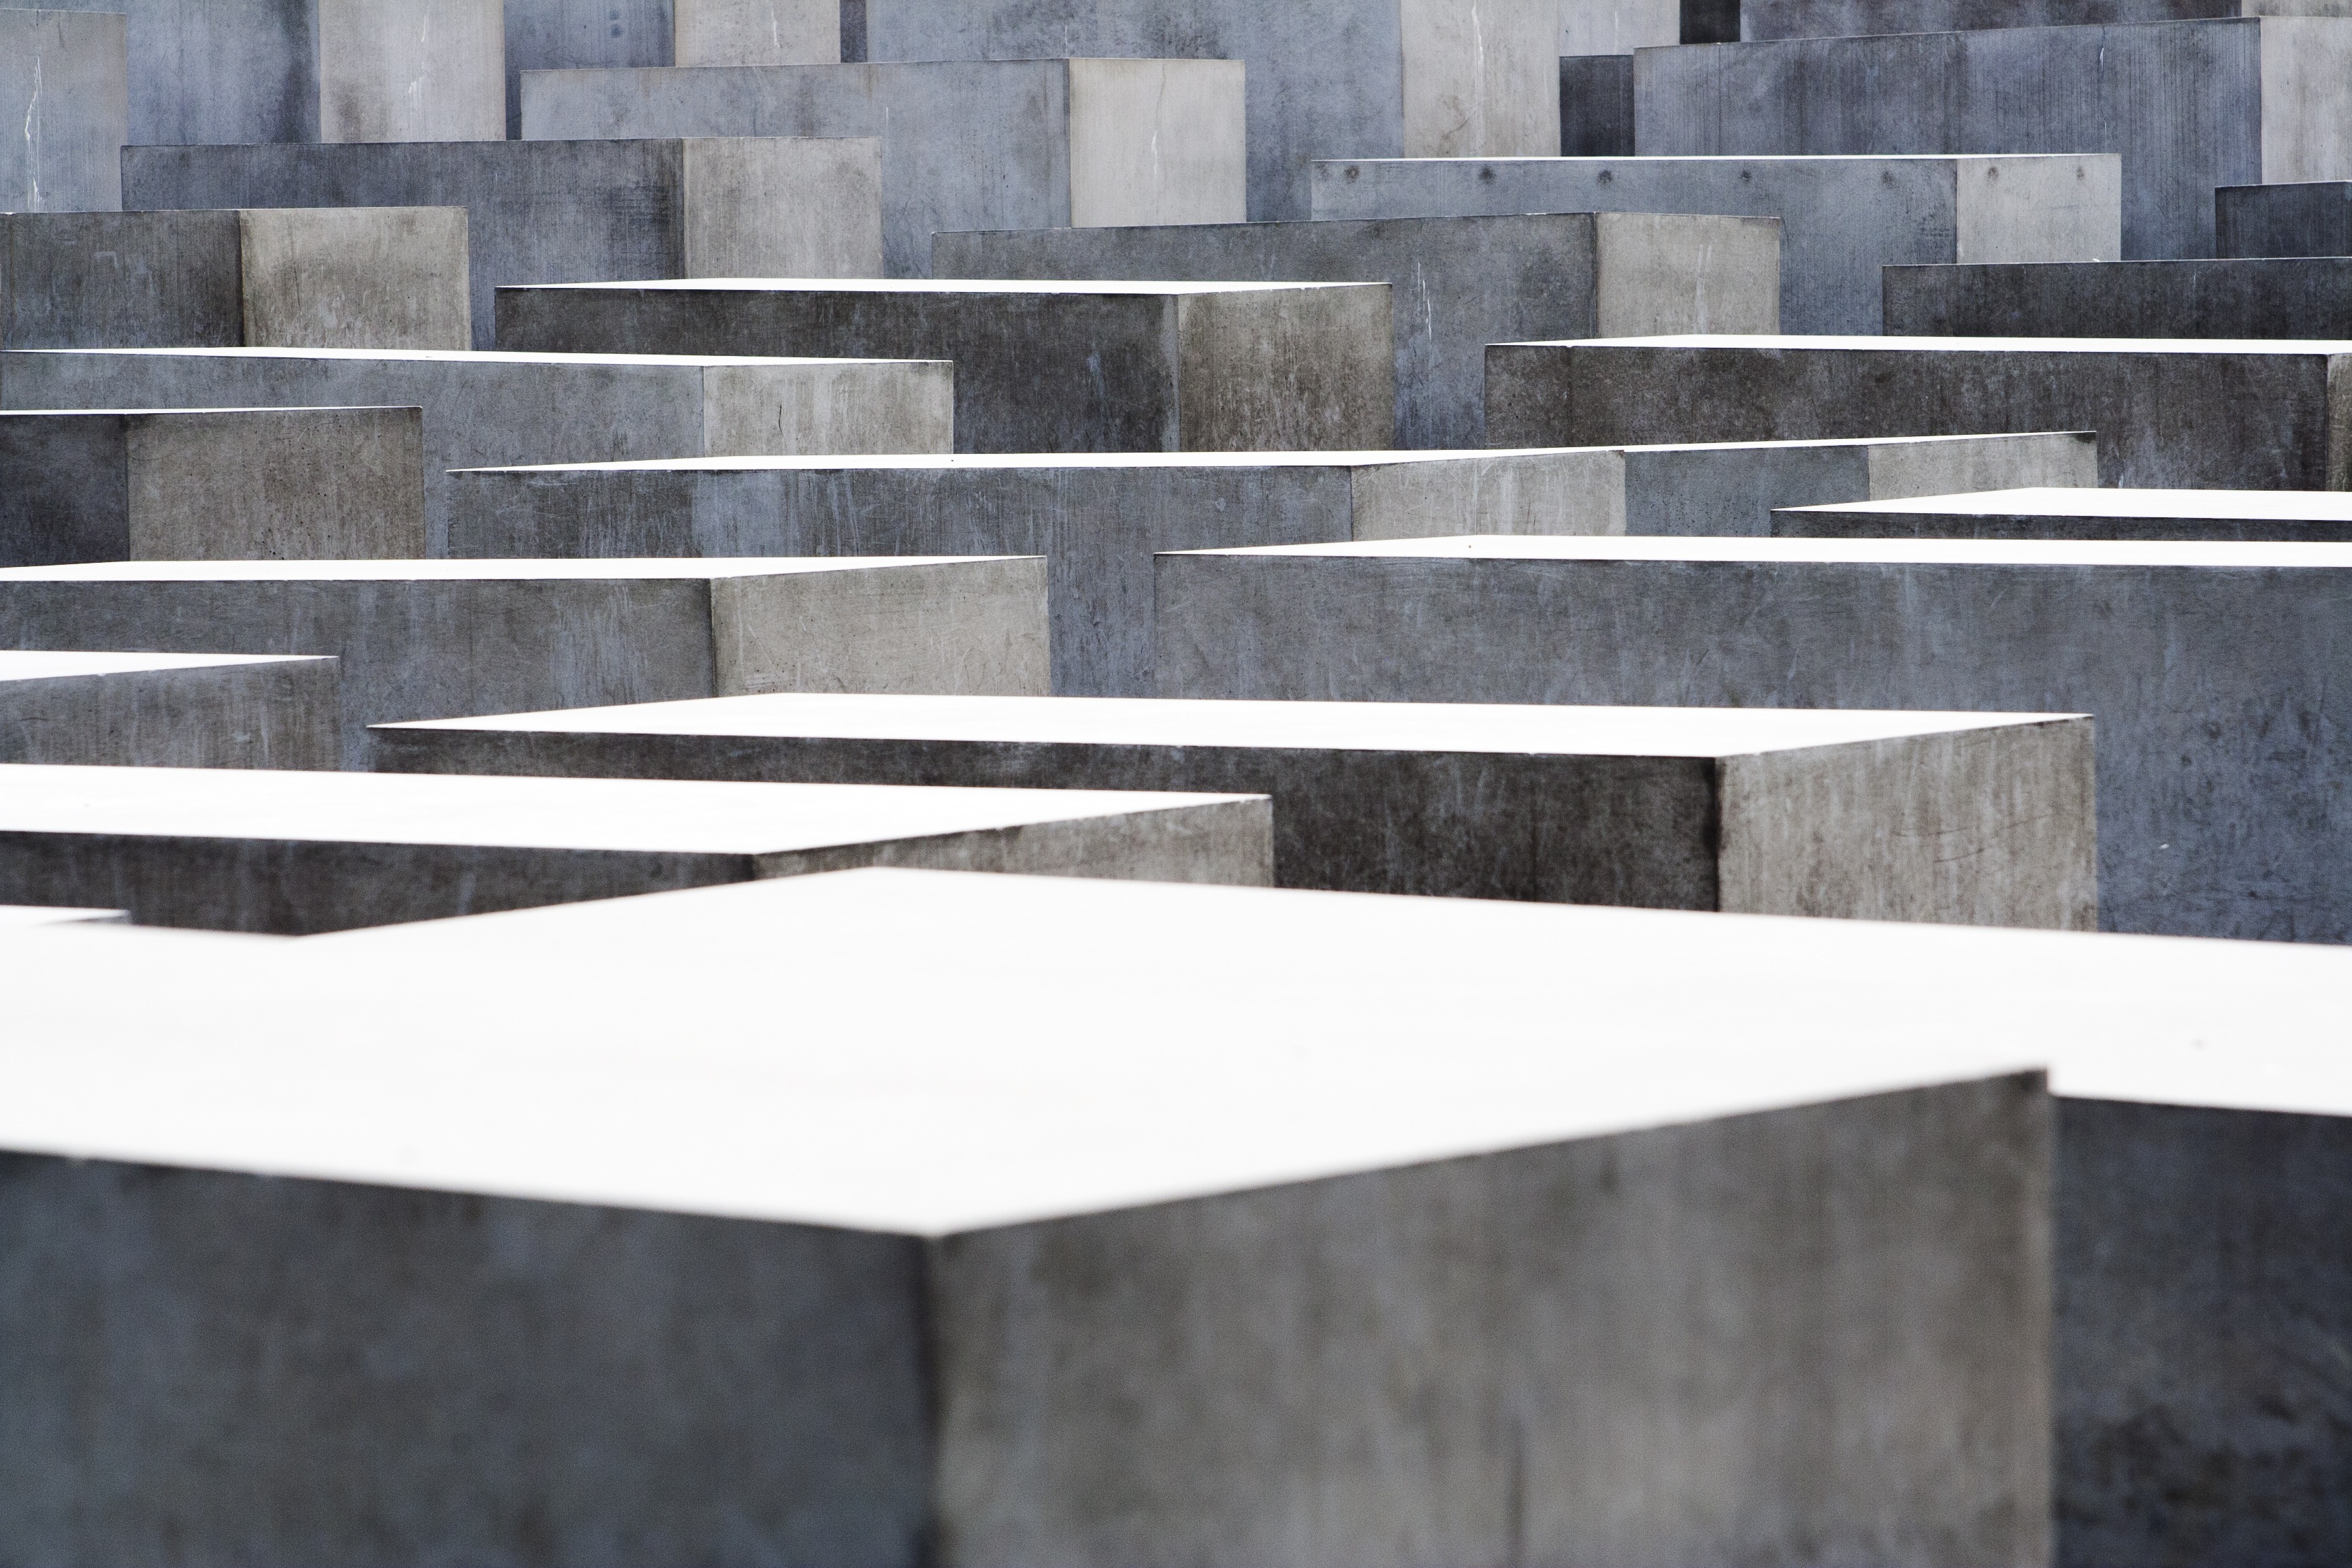
table, wood, floor, wall, monument, tile, furniture, material, concrete, berlin, flooring, holocaust memorial